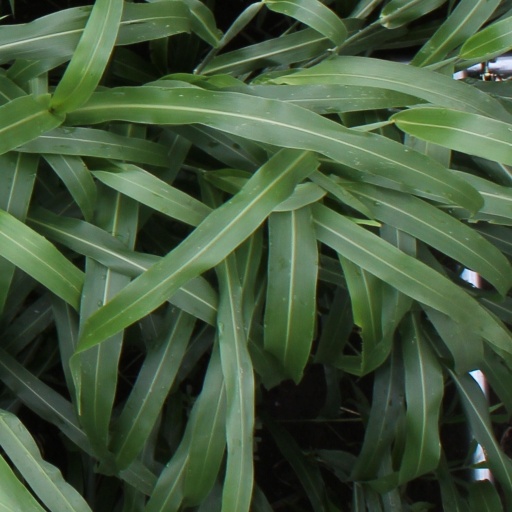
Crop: sorghum